Orzysz

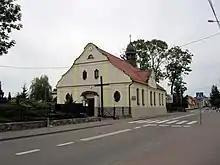
Sacred Heart Church

The location of the town has been inhabited for a long time. In 1895 remains of a settlement dated to 300-1000 AD were discovered near the town on the shores of Lake Orzysz. The present settlement was founded by Wawrzyniec Polak, who in 1443 was allowed to establish the settlement by the Grand Master of the Teutonic Order Konrad von Erlichshausen. In 1454, Polish King Casimir IV Jagiellon incorporated the region to the Kingdom of Poland upon the request of the anti-Teutonic Prussian Confederation, and the Thirteen Years' War broke out. After the Peace of Toruń in 1466 it became part of Poland, as a fief held by the Teutonic Knights. A local parish was established in 1544, and its first preacher was named Maciej.